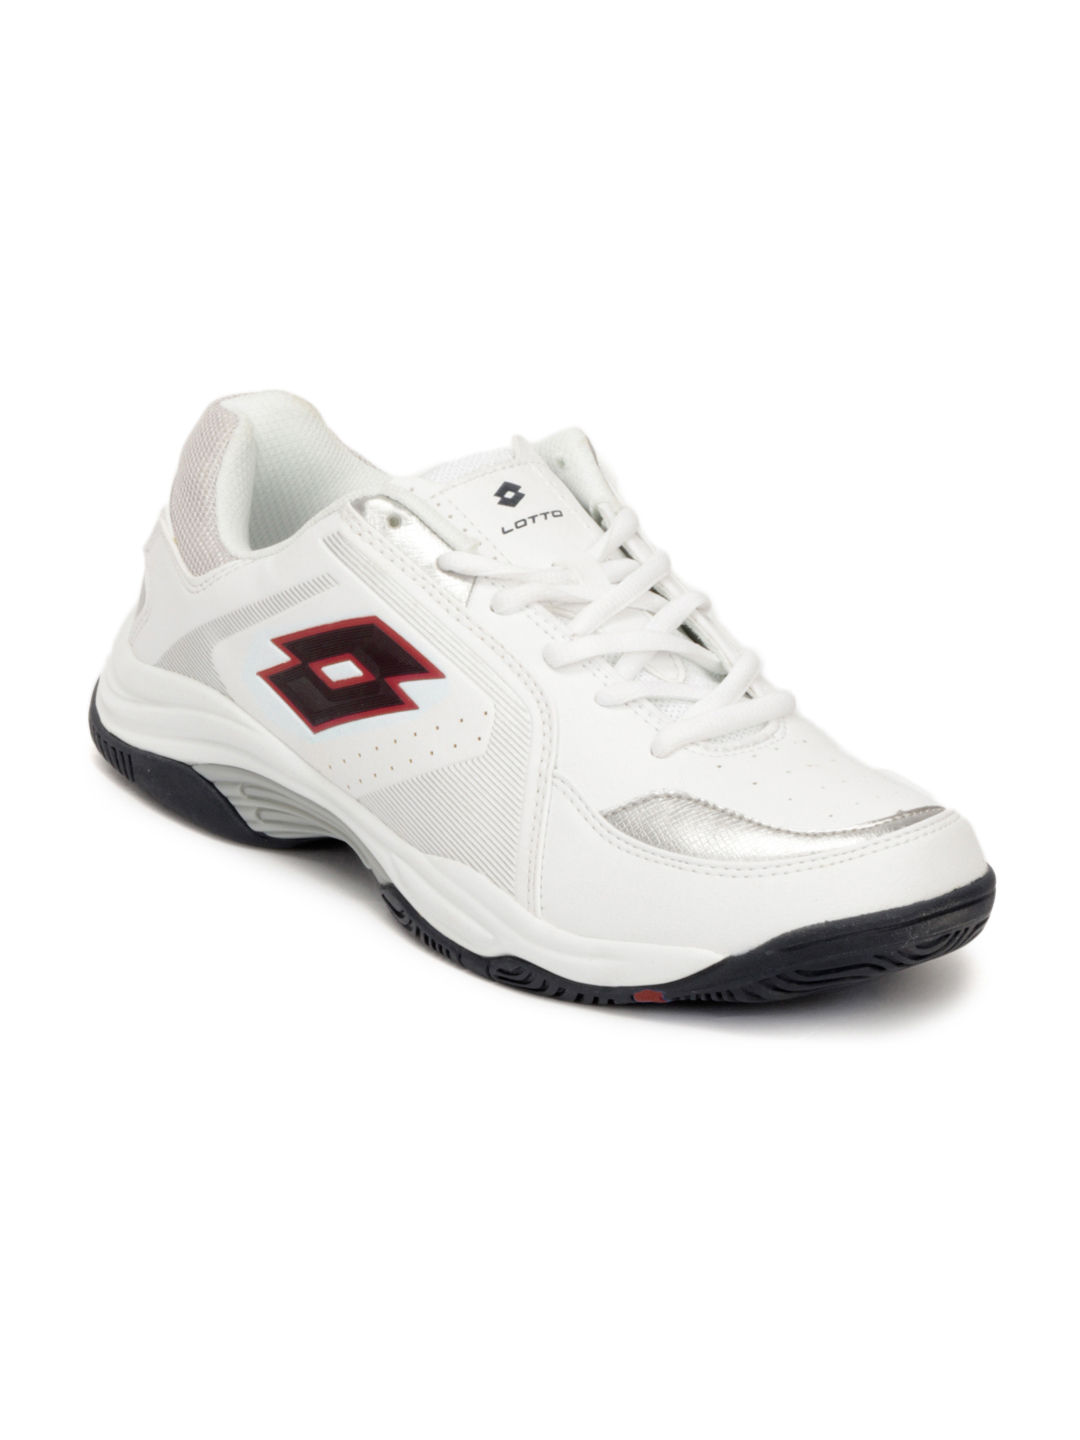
Lotto Men White Sports Shoes
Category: Footwear / Shoes / Sports Shoes
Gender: Men
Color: White
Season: Summer 2012
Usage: Sports